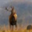
Label: deer